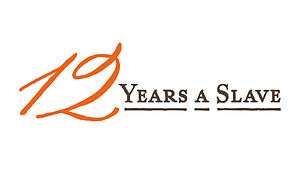
12 Years a Slave
12 Years a Slave er en amerikansk dramafilm fra 2013. Filmen er instrueret af Steve McQueen, og har Chiwetel Ejiofor i hovedrollen, Lupita Amondi Nyong'o i en birolle, som hun vandt en Oscar for, og Michael Fassbender, Brad Pitt og Benedict Cumberbatch i andre vigtige roller.